Mangla Dam

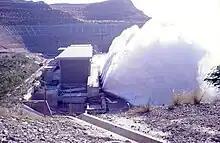
Turbine relief valve operation at Mangla Power House

There are ten vertical Francis type turbines in the powerhouse. Each of these turbines has an output of 138,00 bhp with a rated head of 295 feet of water. The first four turbines were manufactured by Mitsubishi Electric, Japan and were installed in 1969, turbines 5 and 6 are manufactured by , the Czech Republic and were installed in 1974, turbines 7-8 were manufactured by ACEC, Belgium and were installed in 1981, while the remaining two turbines are a make of Škoda, Czech Republic and were commissioned in 1994.